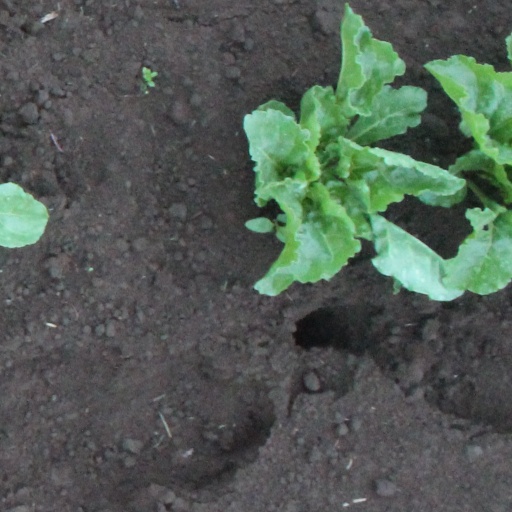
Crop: sugar beet